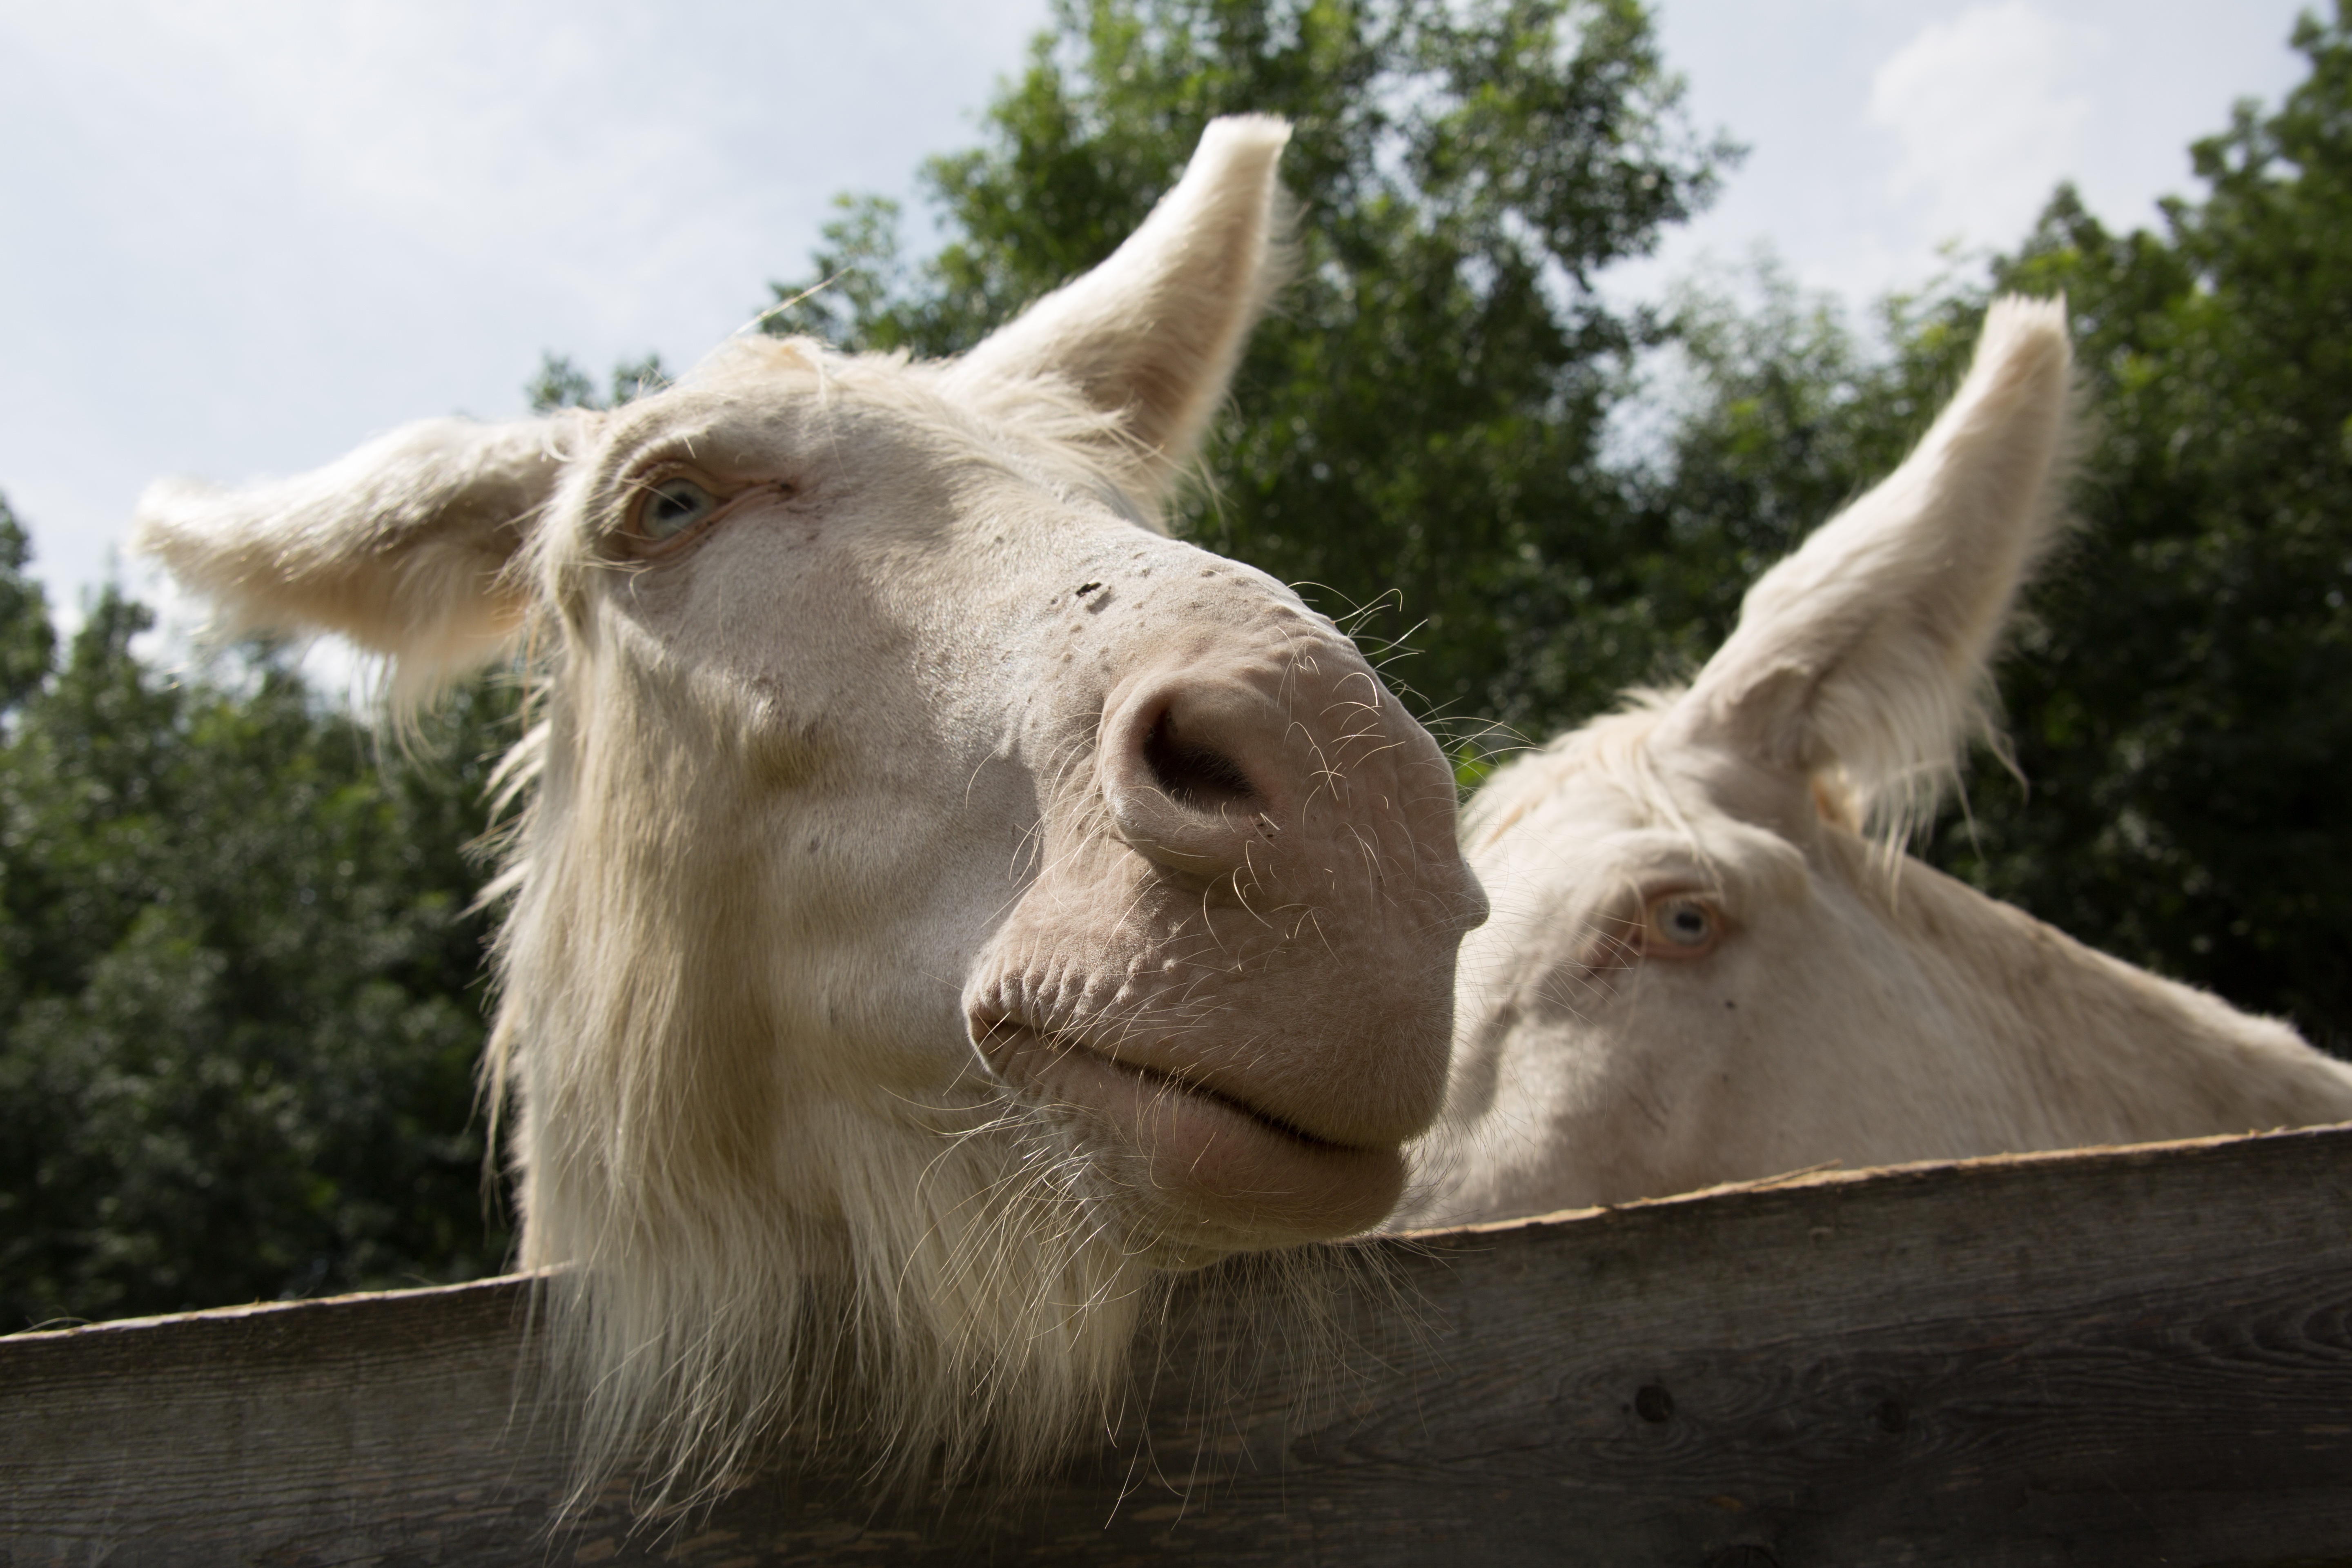
grass, white, wildlife, goat, horn, pasture, grazing, mammal, fauna, donkey, goats, vertebrate, rural area, albino, pannonia, cattle like mammal